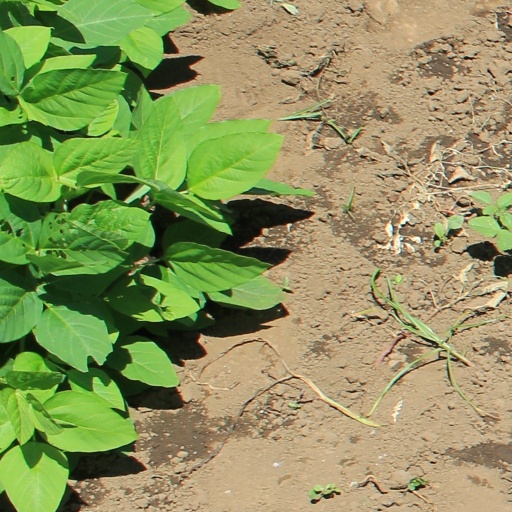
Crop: soybean